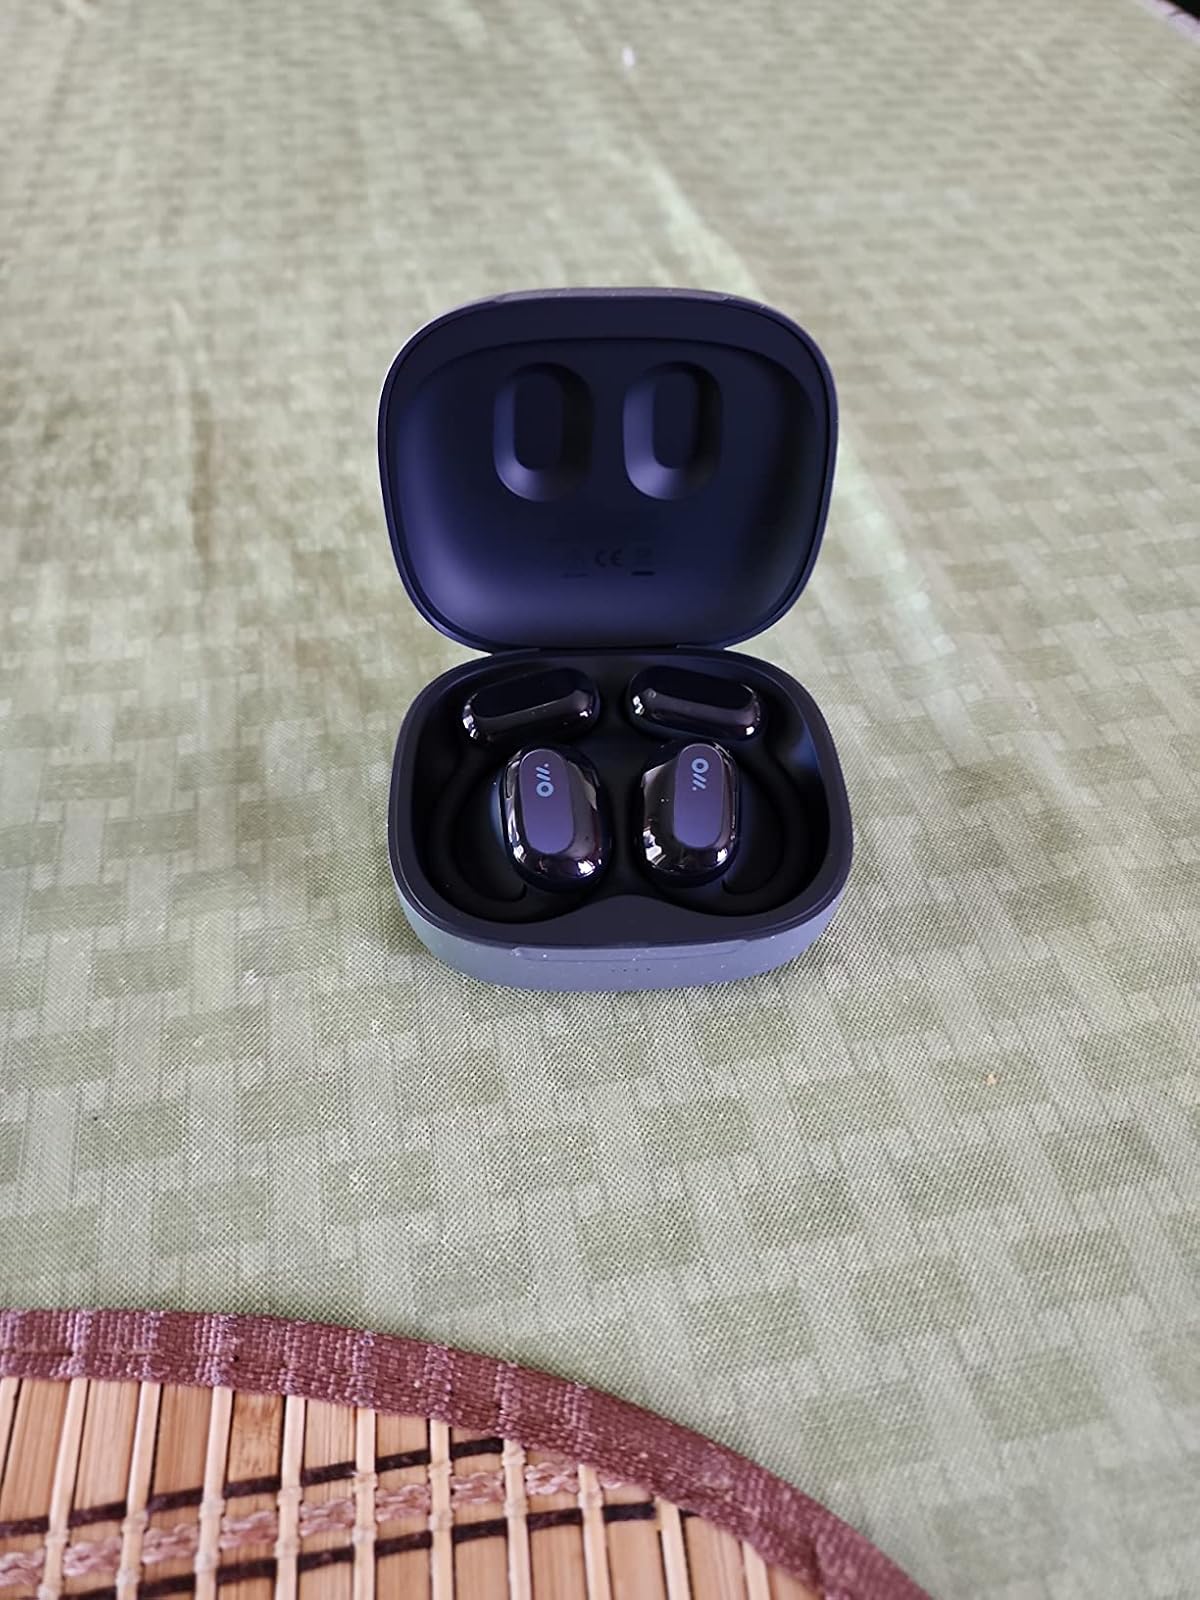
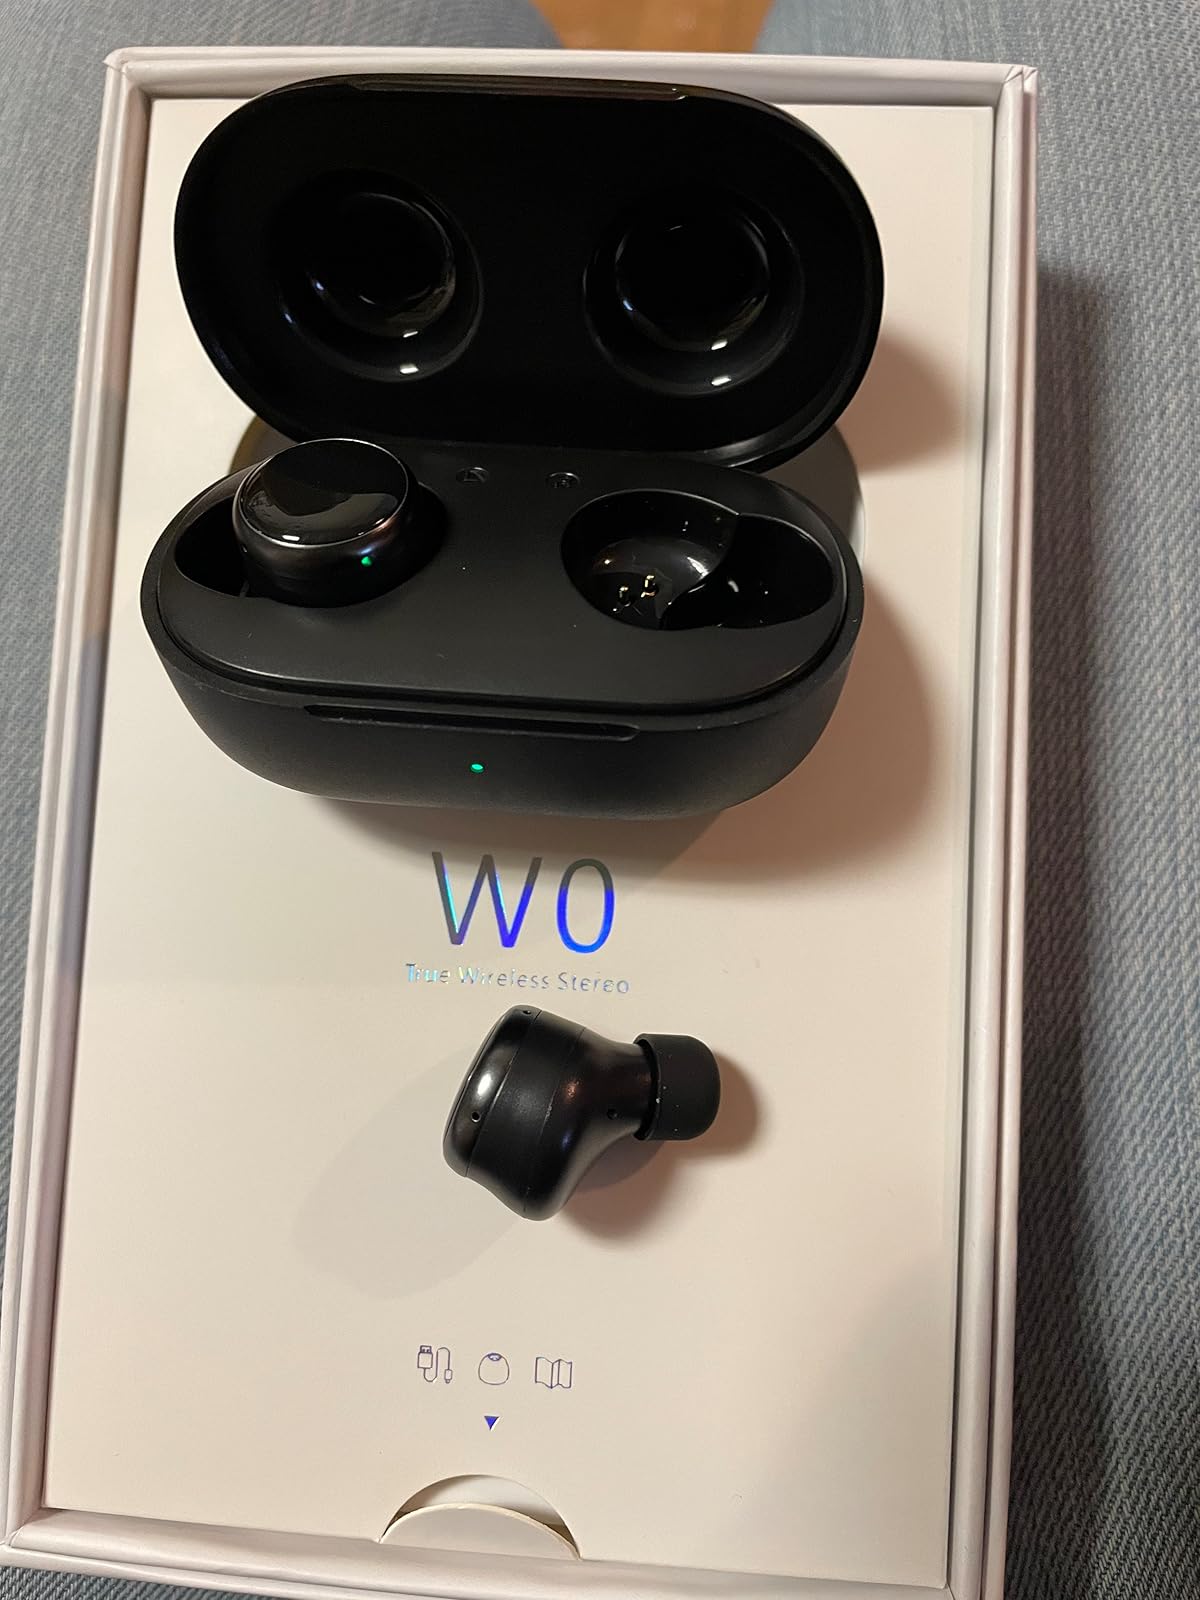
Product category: earbuds
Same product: no